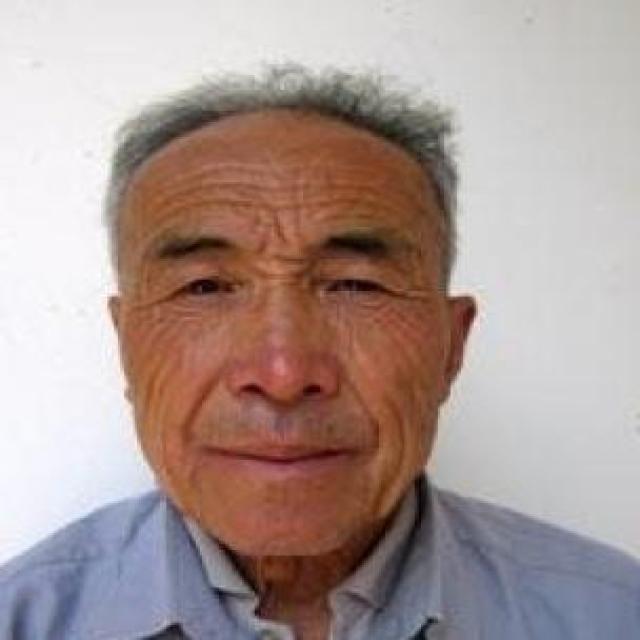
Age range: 65+